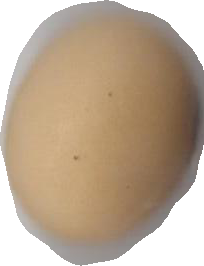
Variety: Anjasmoro